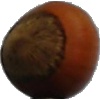
Label: nut_forest